Essa Al-Zenkawi

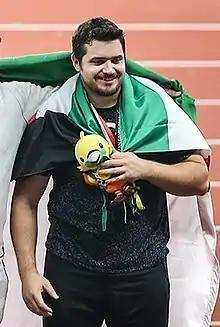
Al-Zankawi at the 2018 Asian Games

Essa Mohammed Gharib Al-Zankawi (born 17 October 1992) is a Kuwaiti/Hungarian athlete in Kuwait’s national Athletics team specializing in Discus throw. He competed at the 2015 World Championships in Beijing without qualifying for the final. He won a silver medal at the 2015 Asian Championships and a bronze at the 2018 Asian Games, where he served as the flag bearer for Kuwait at the opening ceremony.